Treasure Hammock Ranch Farmstead

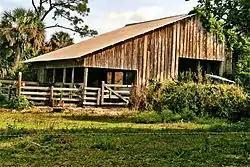

Treasure Hammock Ranch Farmstead is a national historic site located at 8005 37th Street, Vero Beach, Florida in Indian River County. The farmstead is part of the Treasure Hammock Ranch, used for cattle farming since 1943 when Sexton family bought the original 400 acres.